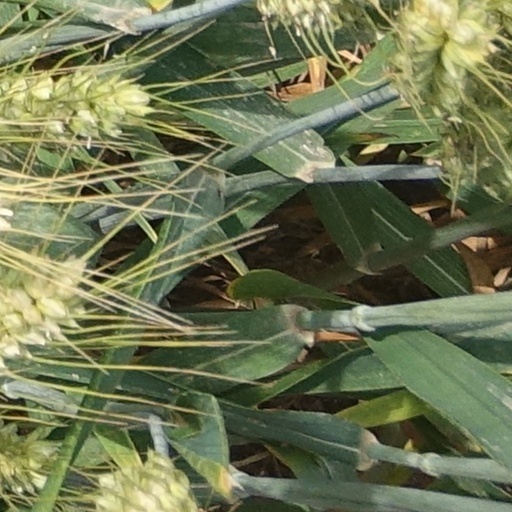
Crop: wheat